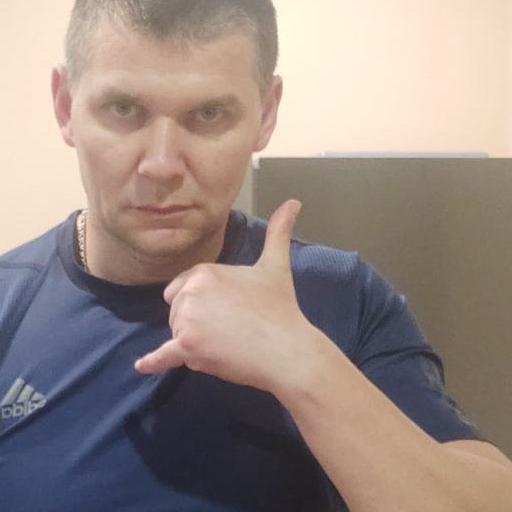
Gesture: call